Josh Caddy

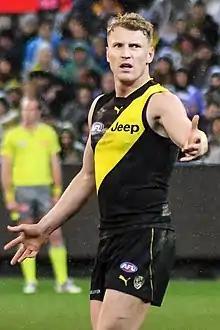
Caddy in August 2018

After featuring in each of Richmond's two pre-season matches as a forward with limited minutes in the midfield, Caddy began the 2018 season with three goals in round 1's season-opening win over . He repeated the total the following week, but was also issued a one-match suspension for striking Adelaide's David Mackay in the face with a stray fist in a marking contest during the fourth quarter of that round 2 loss. He made an immediate return to football in round 4, but was limited to just one game with hamstring soreness seeing him miss again in round 5. Upon his return in round 6, Caddy kicked a then-equal career best four goals in a win over and was named in "AFL Media's" team of the week. He equaled that output in round 8 and went past it again with six goals in round 10. Along with his goal tally, Caddy added 24 disposals and a game high seven tackles to earn the Ian Stewart Medal as best on ground in that win over . At the half-way point of the season Caddy was named in "Fox Footy's" mid-year All Australian squad and was named in the "Herald Sun" and "AFL Media" teams of 22 players. To that point he ranked the number one most improved player in the league according to "Champion Data's" official player ratings. He was also placed fourth in the league's goalkicking race with a total of 27 kicked over his nine matches, despite playing an analysed 61 per cent to 39 per cent split of forward and midfield minutes. Caddy was held goalless in round 12's loss to , the first such occasion since beginning a 17-game goalscoring streak in round 18 the previous season. After kicking a total of eight goals across the next seven matches, Caddy returned to the major goalkickers list with four more in a win over in round 21. He repeated that tally in round 22, leading "1116 SEN" commentator Gary Lyon to call for his inclusion in that year's All-Australian team. Caddy finished the home and away season having kicked a career-best 44 goals, earning him 10th place in the Coleman Medal race for the league's leading goalkicker. For that, he was named in the preliminary squad of 40 players though ultimately went unselected in the final 2018 All-Australian team. He was however, named in the forwardline of the AFL's Player Ratings seconds team for 2018. After finishing the season as minor premiers, Caddy's side earned a home qualifying final against where he kicked two goals in the win. He did however, attract two separate fines from the AFL's Match Review Officer for physical altercations and additionally issued a public apology for verbally abusing two of his opponents with derogatory ablest comments which were picked up on umpires' microphones and included in the television broadcast coverage of that match. In the ensuing preliminary final, Caddy was held goalless and with an equal season-low 11 disposals when Richmond was eliminated with a shock loss to rivals . Caddy finished 2018 having played 22 matches and kicked 46 goals, earning 10th place in the Richmond club best and fairest award.